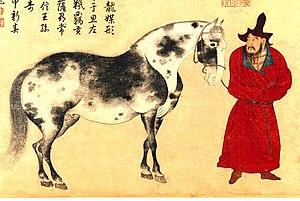
Zhao Yong ou Chao Yung ou Tchao Yong, surnom : Zhongmu est un peintre chinois du XIVᵉ siècle, originaire de Wuxing subdivision administrative de la province du Zhejiang en Chine. Il est né en 1289, sa date de décès n'est pas connue.
Cinq chevaux offerts en tribut est une peinture de Li Gonglin, représentant individuellement cinq chevaux offerts en tribut aux écuries chinoises impériales. Cette peinture est réalisée à l'encre de Chine sur rouleau de papier, vers 1090. Elle comporte des informations détaillées à propos de chaque cheval, et suscite de nombreux commentaires au fil des siècles.